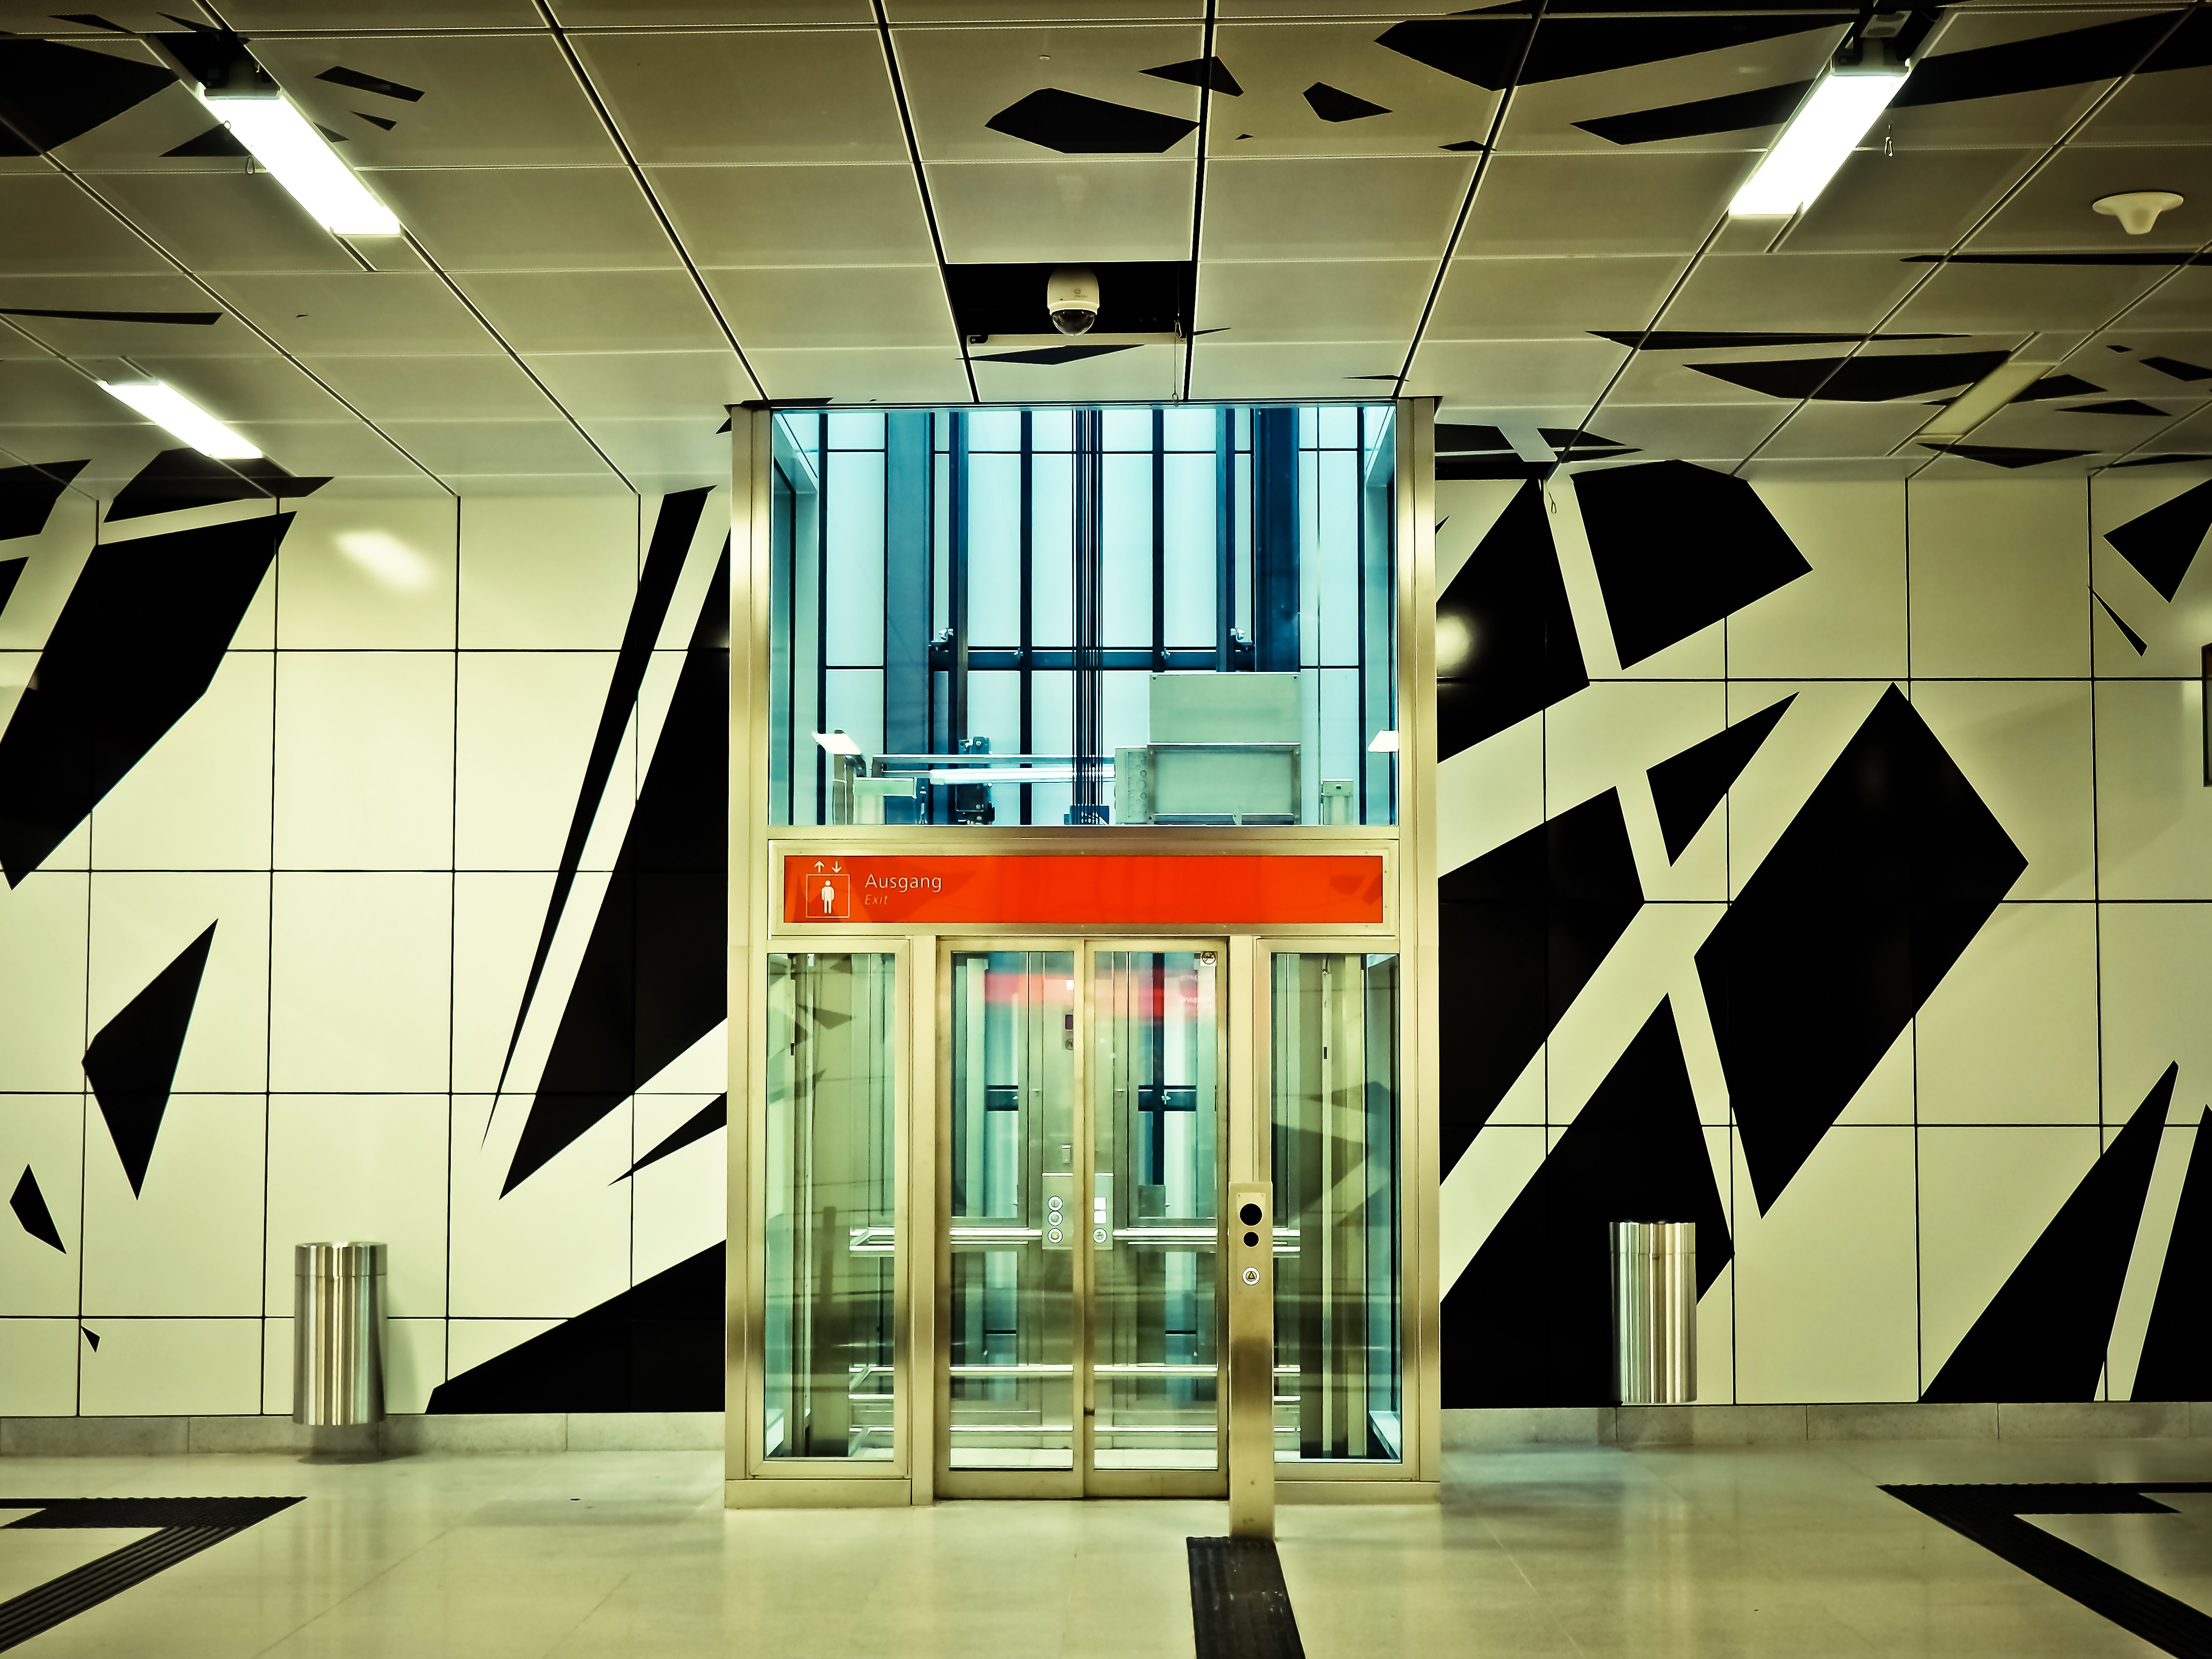
architecture, building, city, train, subway, metro, underground, transport, ceiling, construction, hall, station, platform, facade, modern, interior design, design, passengers, symmetry, elevator, stop, tourist attraction, railway station, headquarters, rail traffic, dusseldorf, art gallery, subway station, rhine track